Štěpánka Haničincová

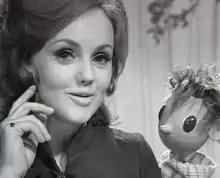
Haničincová presenting on TV

Štěpánka Haničincová (née Hubáčková; 30 September 1931 – 27 October 1999) was a Czech actress, screenwriter, dramaturge and children's television presenter.